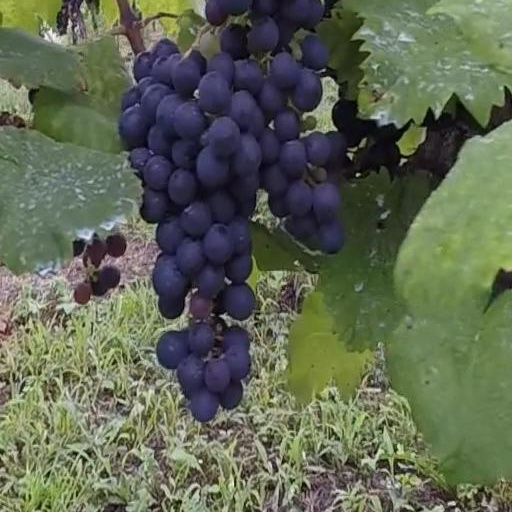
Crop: grape